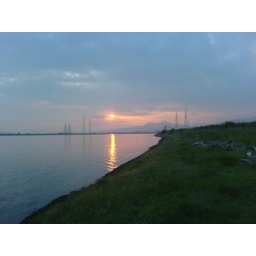
Sunset reflected on the river forth. Alloa glass works and the Ochil hills in background.